Potsdam Giants

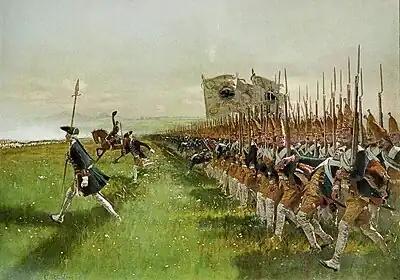
The Potsdam Giants at the Battle of Hohenfriedeberg, as depicted by Carl Röchling

The Potsdam Giants was the name given to Prussian infantry regiment No 6. The regiment was composed of taller-than-average soldiers, and was founded in 1675. It was eventually dissolved in 1806, after the Prussians were defeated by Napoleon. Throughout the reign of the Prussian king Friedrich Wilhelm I of Prussia (1688–1740), the unit was known as the "Potsdamer Riesengarde" ("giant guard of Potsdam") in German, but the Prussian population quickly nicknamed them the "Lange Kerls" ("long fellows").